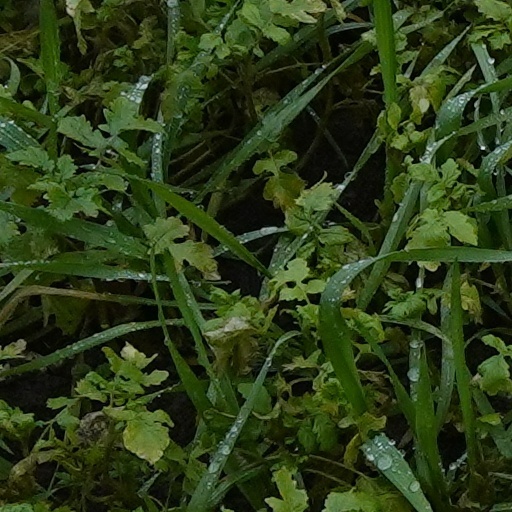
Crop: wheat